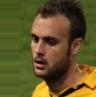
Age: 21